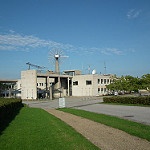
Label: buildings